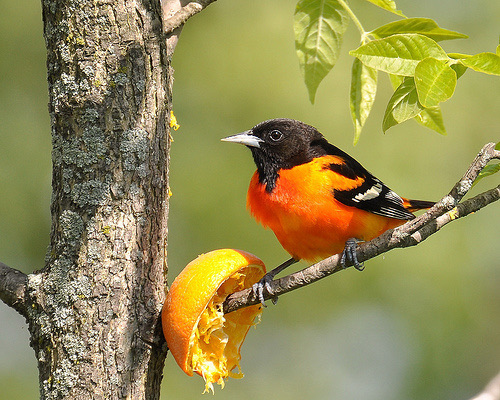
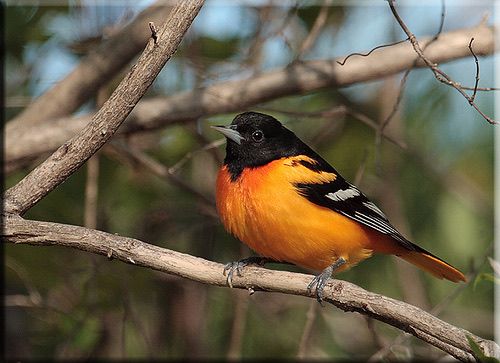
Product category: misc
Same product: yes